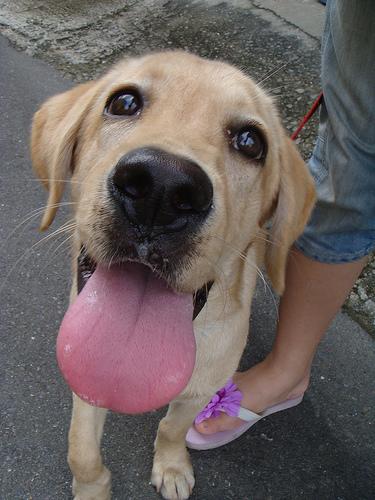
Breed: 3580-n000122-Labrador_retriever